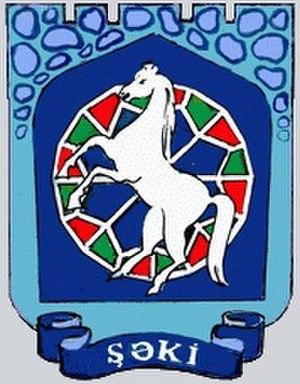
Chaki est une ville du nord-ouest de l'Azerbaïdjan. Chaki est situé à 325 km de Bakou.